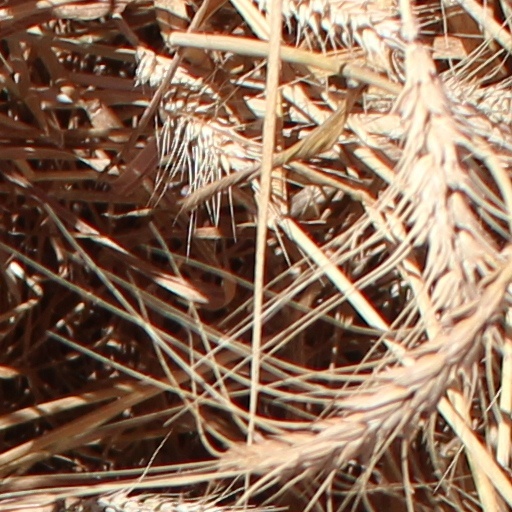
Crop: wheat